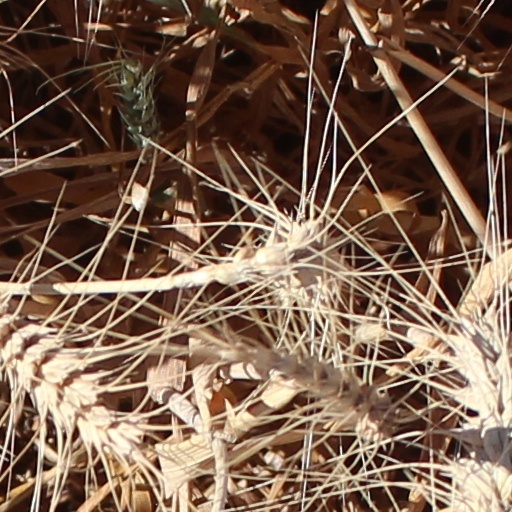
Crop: wheat